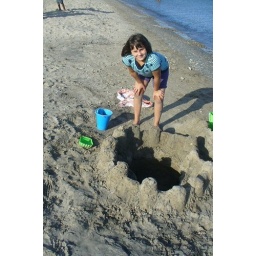
Ours was an under ground castle with tunnels and passageways